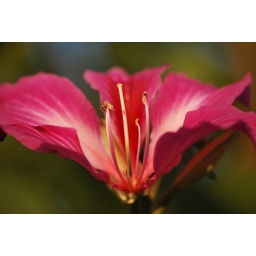
This tree flower blooms all year round here in Northern Thailand